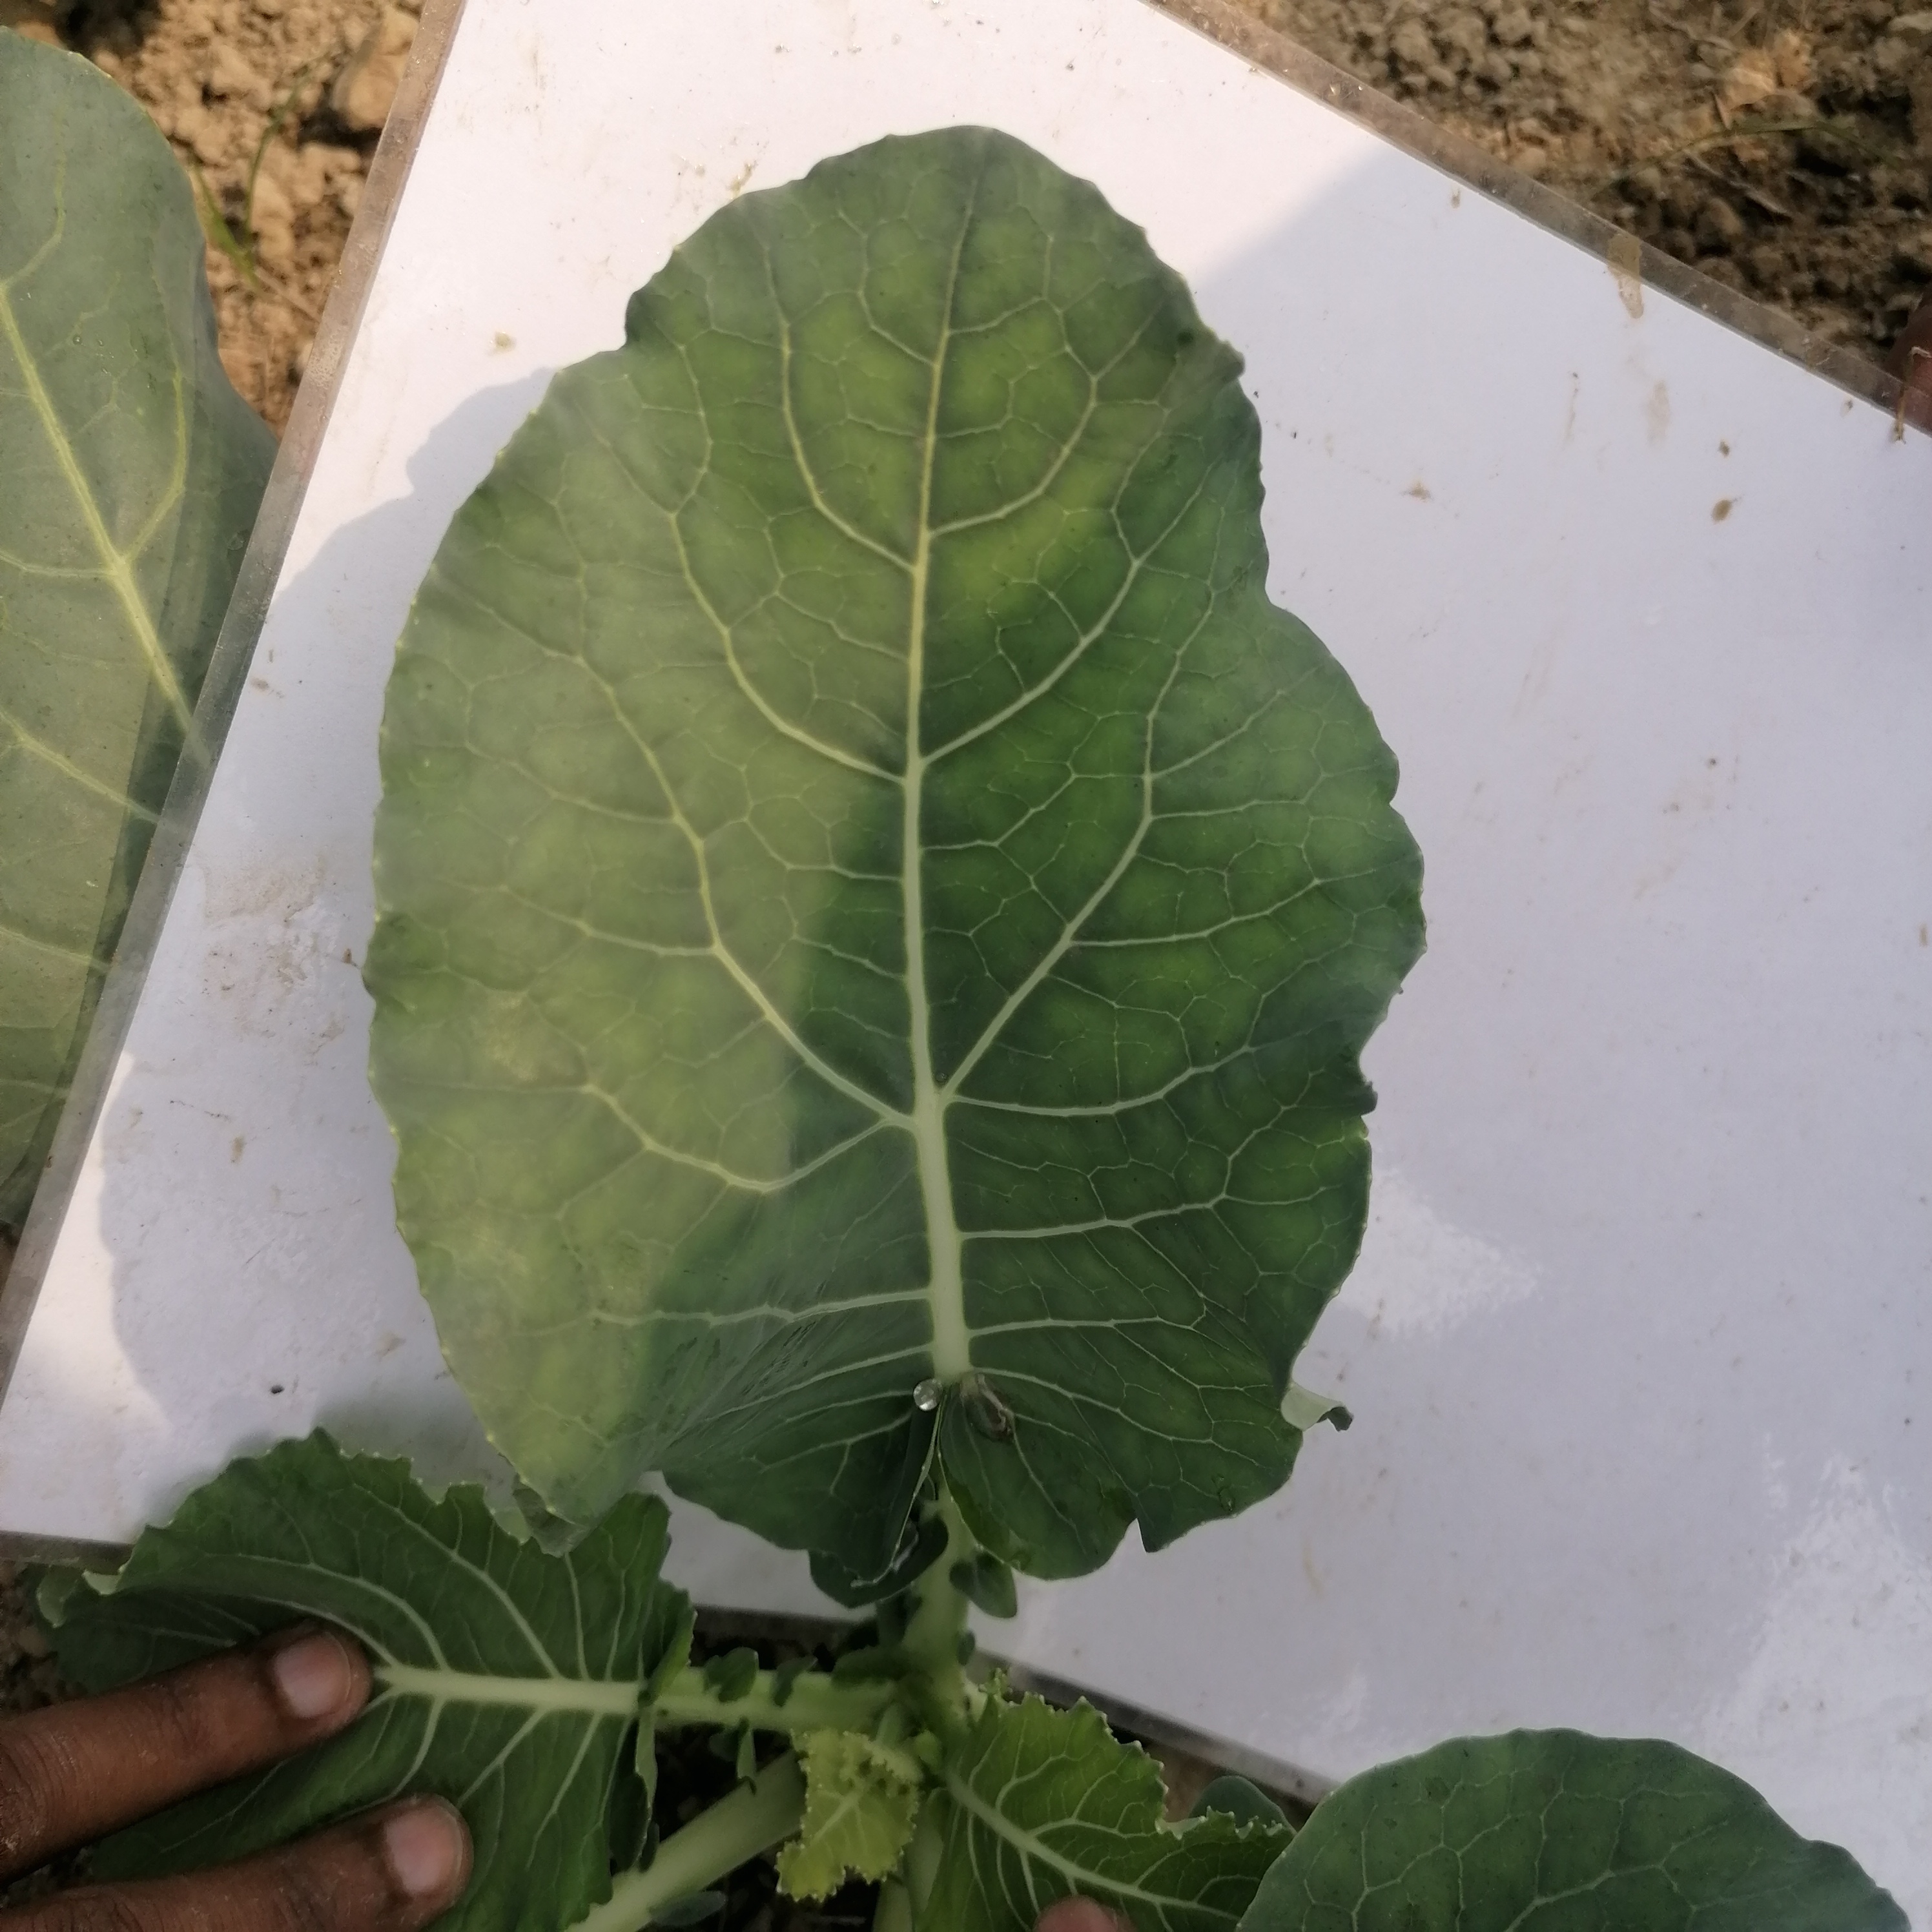
Label: Healthy